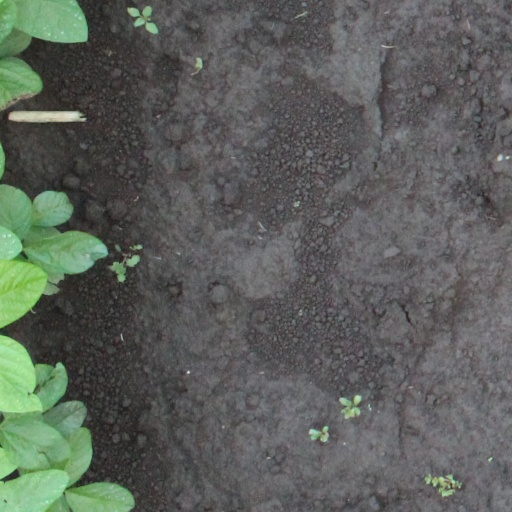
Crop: soybean